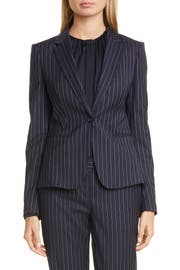
step confidently into the corporate spotlight in a tailored pinstripe jacket one-piece with proper detail like notched lapel and welt pocket to make the look